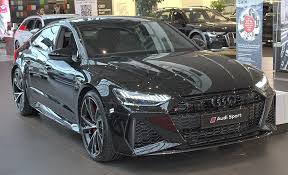
Label: noambulance